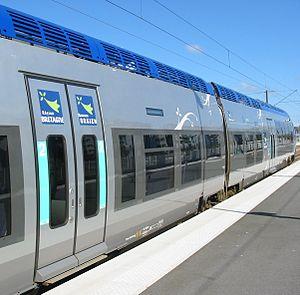
Train, Saint-Malo Nrf: Train, Saint Mâlo
La Bretagne /bʁətaɲ/ est une entité géographique et culturelle, et une des nations dites celtiques. Elle occupe une péninsule, à l'extrémité ouest de la France, située entre la Manche au nord, la mer Celtique et la mer d'Iroise à l'ouest et le golfe de Gascogne au sud.